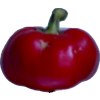
Label: red_pepper